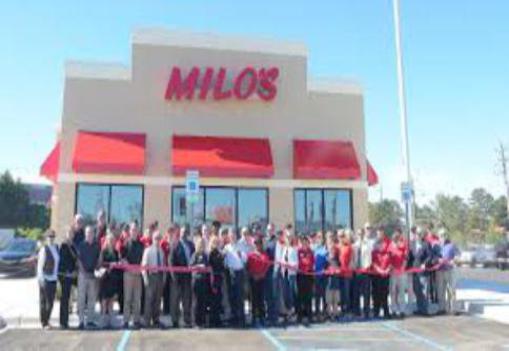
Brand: milo's hamburgers
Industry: Food